Mo Cassara

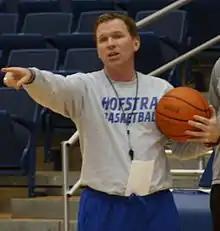

Richard Morgan “Mo” Cassara (born July 10, 1973) is an American basketball coach and was Hofstra University's men's head coach from 2010–2013. Cassara was named head coach on May 5, 2010, agreeing to a multi-year deal with the university